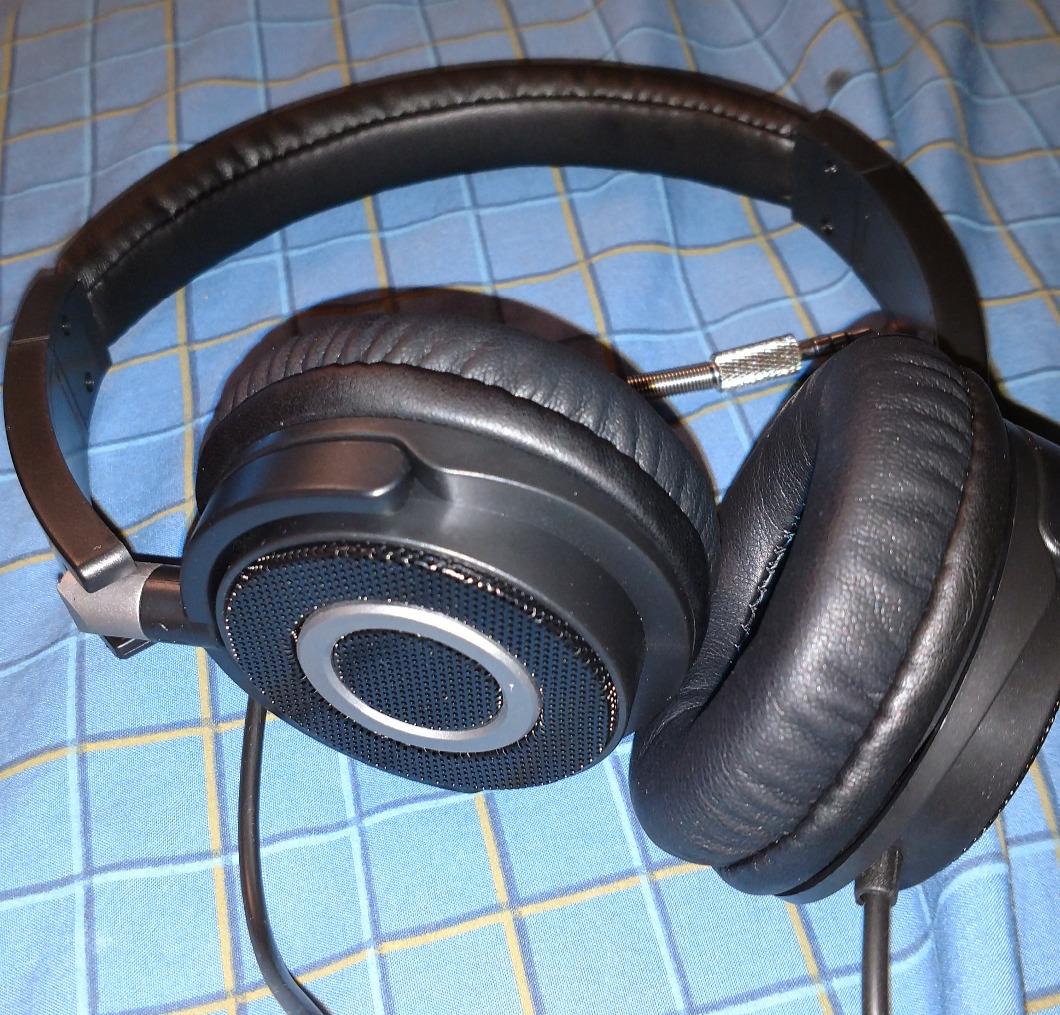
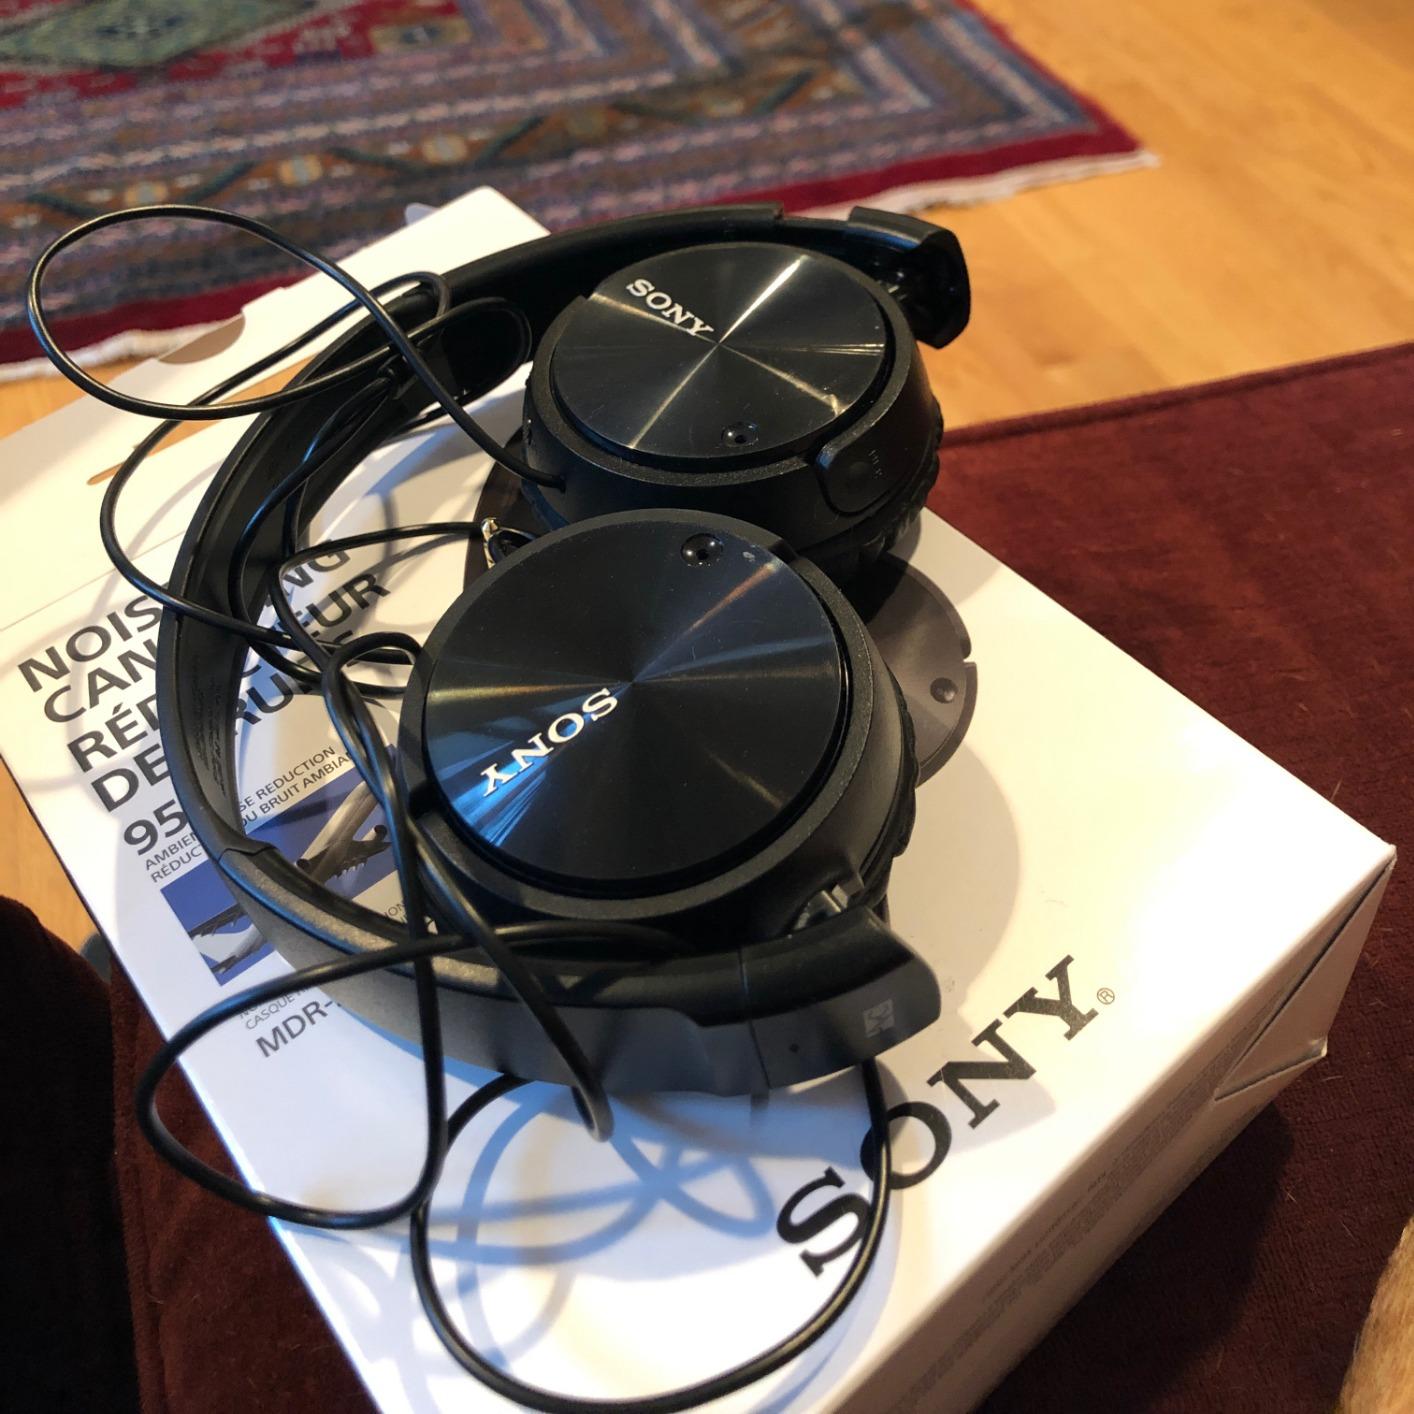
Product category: headphones
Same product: no